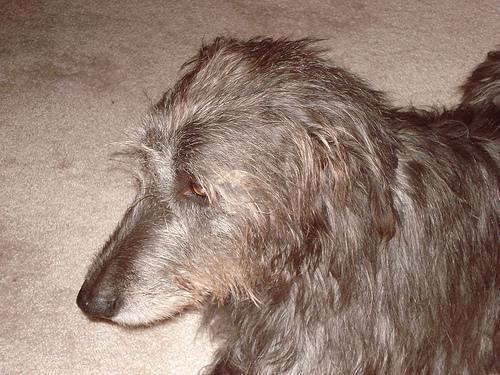
Irish_wolfhound